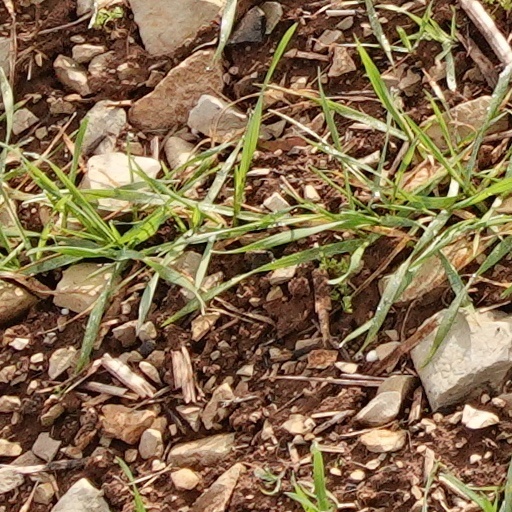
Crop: wheat